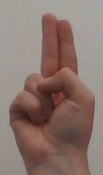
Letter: taa